Raylan Givens

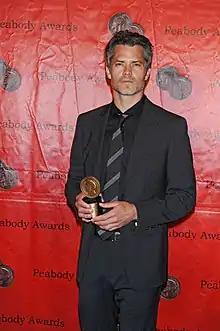
Timothy Olyphant at the 70th Annual Peabody Awards with award for "Justified"

Raylan Givens was first portrayed by actor James LeGros in a 1997 television adaptation of "Pronto". In early 2010, the FX Network premiered the television show "Justified" starring Timothy Olyphant in the role of Givens.